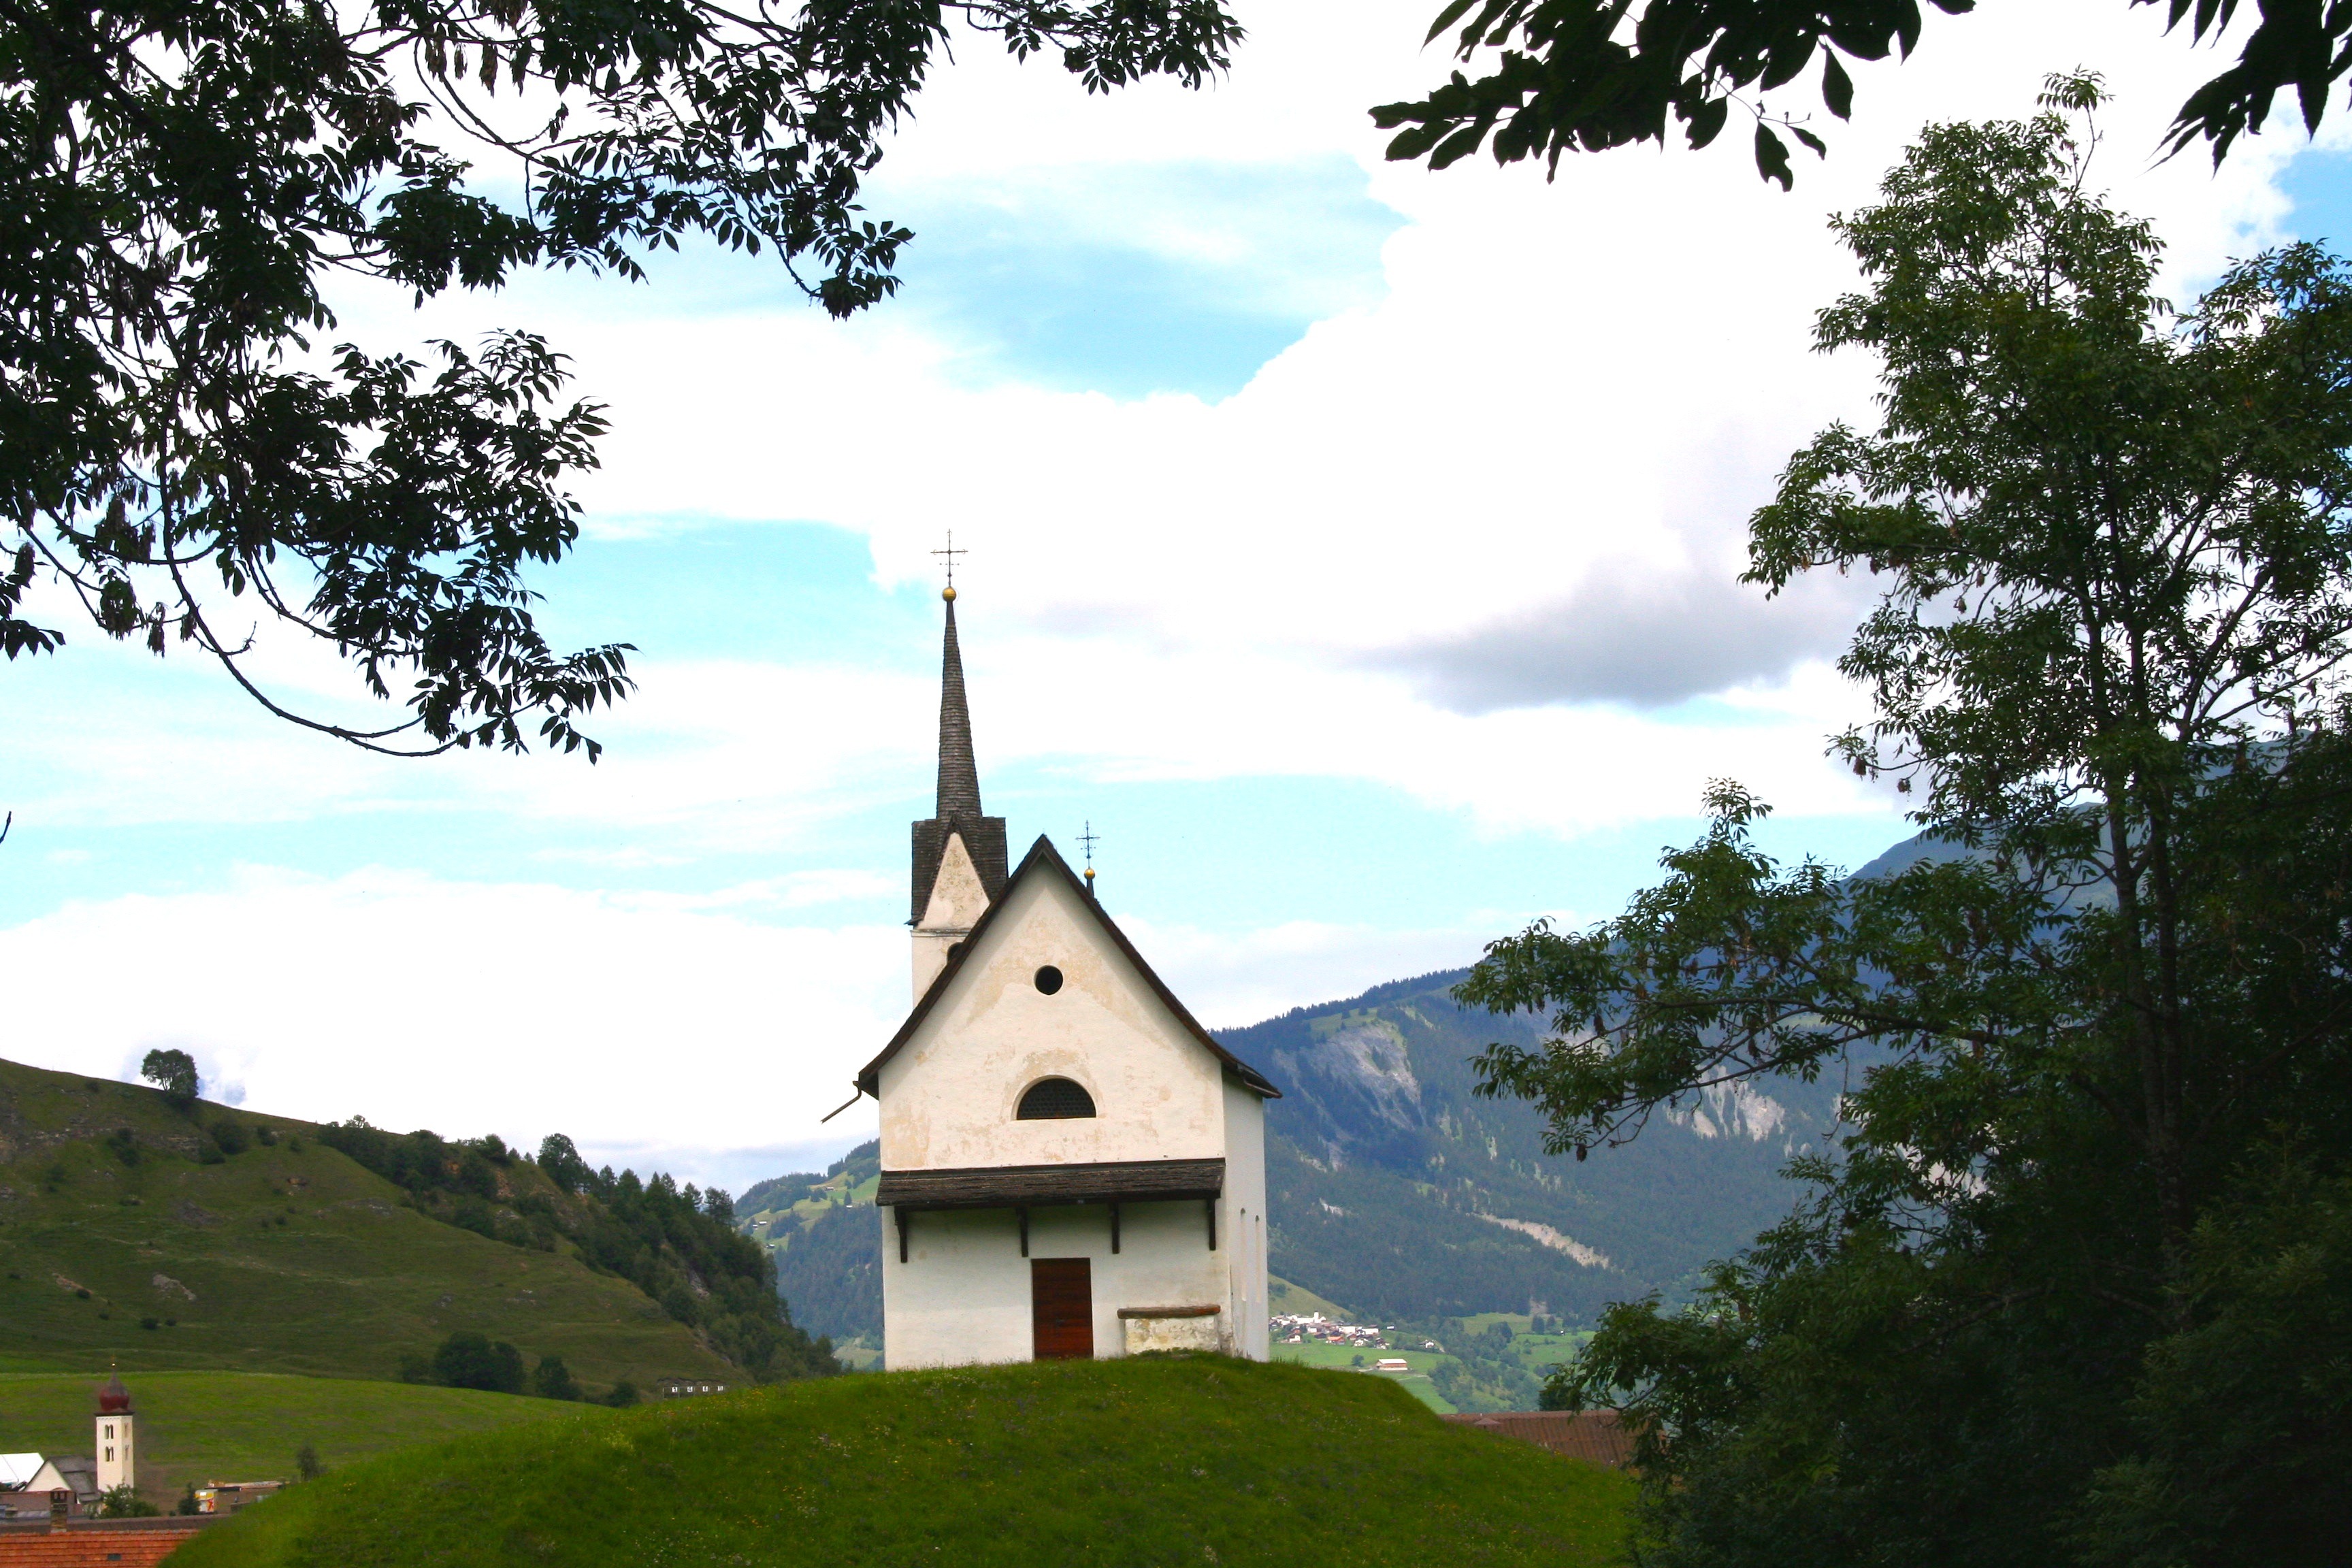
landscape, tree, nature, forest, sky, countryside, building, mountain range, summer, village, tranquil, church, chapel, place of worship, trees, woods, outside, clouds, mountains, monastery, switzerland, beautiful, estate, rural area